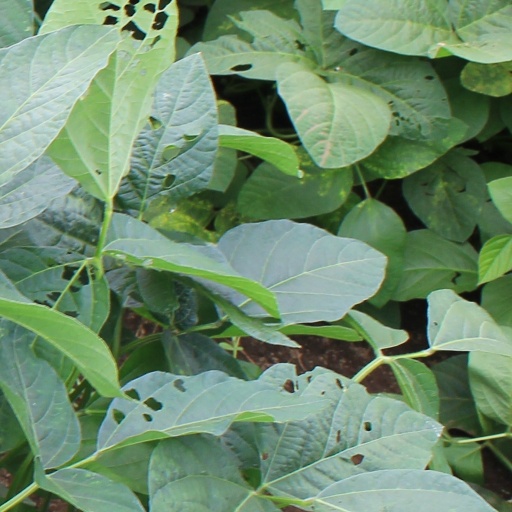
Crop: soybean